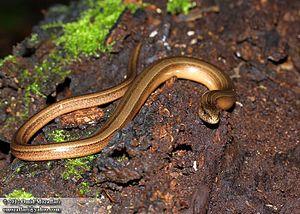
Anguis colchica est une espèce de sauriens de la famille des Anguidae.
Anguis est un genre de sauriens de la famille des Anguidae. Les espèces européennes sont appelées Orvet.